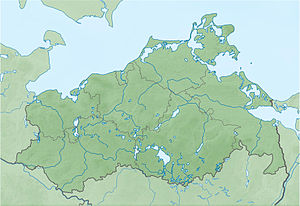
Ryck
Rycks udmunding